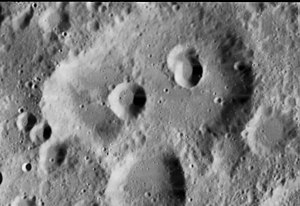
Clairaut (månekrater)
Clairaut er et nedslagskrater på Månen. Det befinder sig i det forrevne sydlige højland på Månens forside og er opkaldt efter den franske matematiker Alexis C. Clairaut.